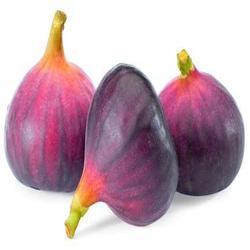
Label: Fig